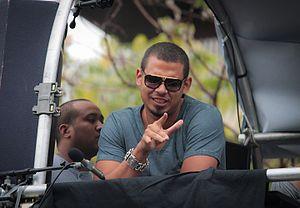
Cet article relate la discographie d'Afrojack, disc jockey et compositeur néerlandais.